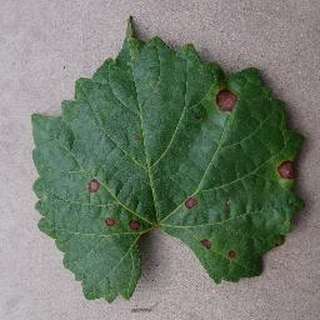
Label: grape_black_rot